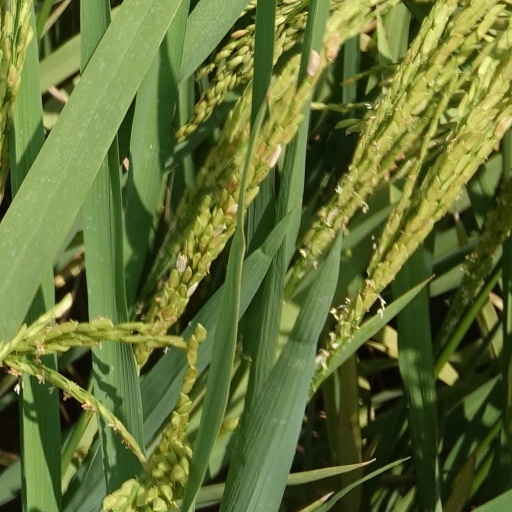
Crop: rice